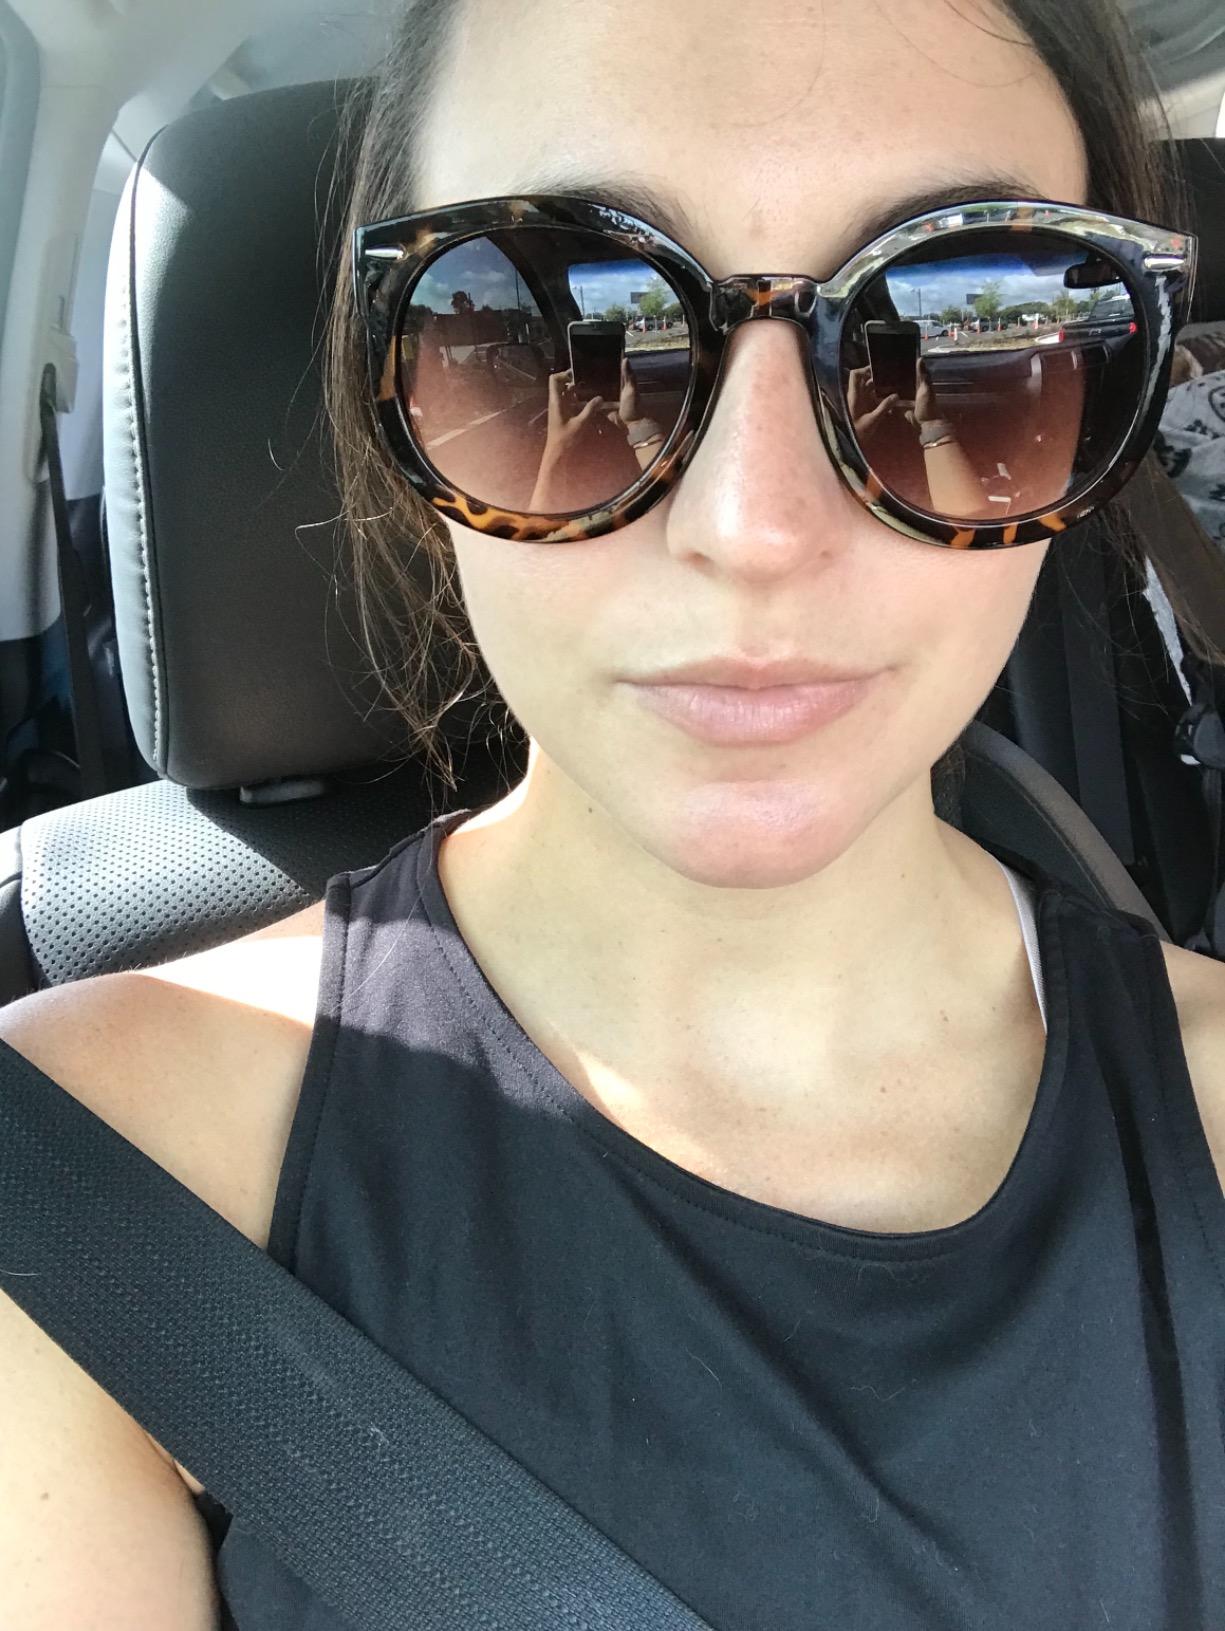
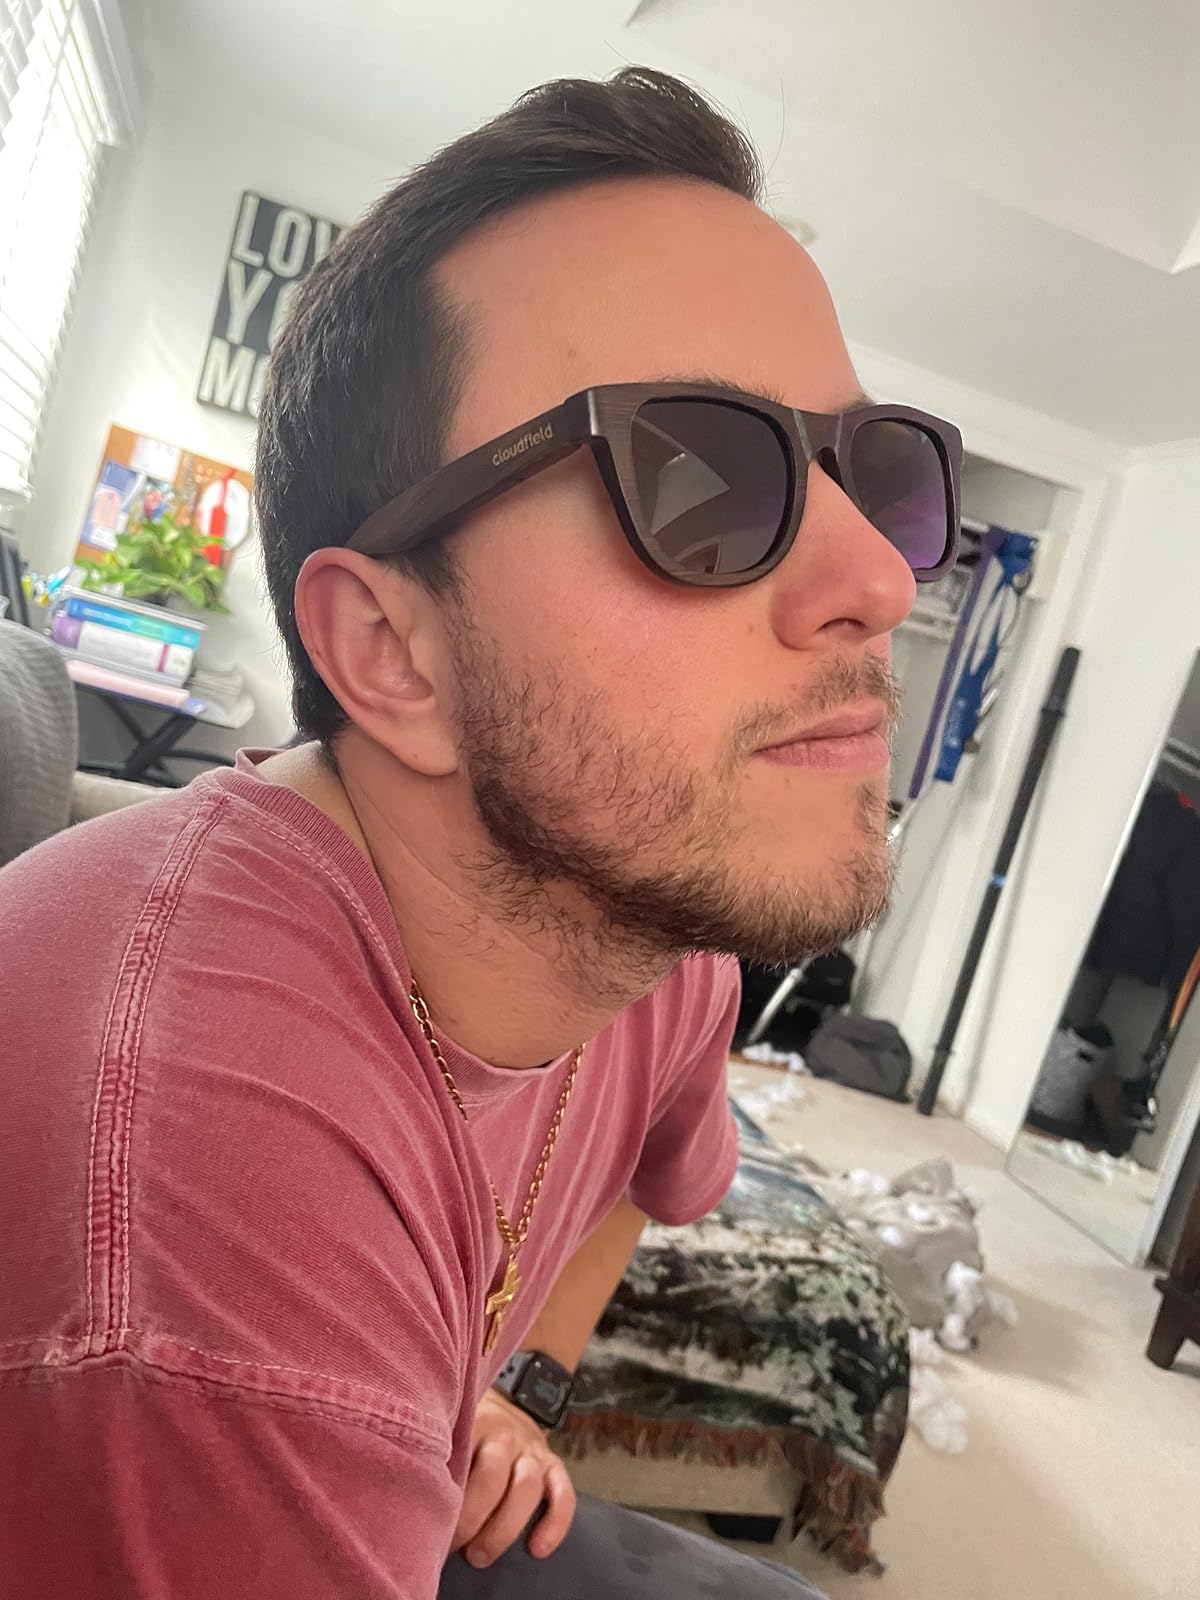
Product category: accessories_sunglasses
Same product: no